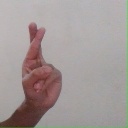
अक्षर: र